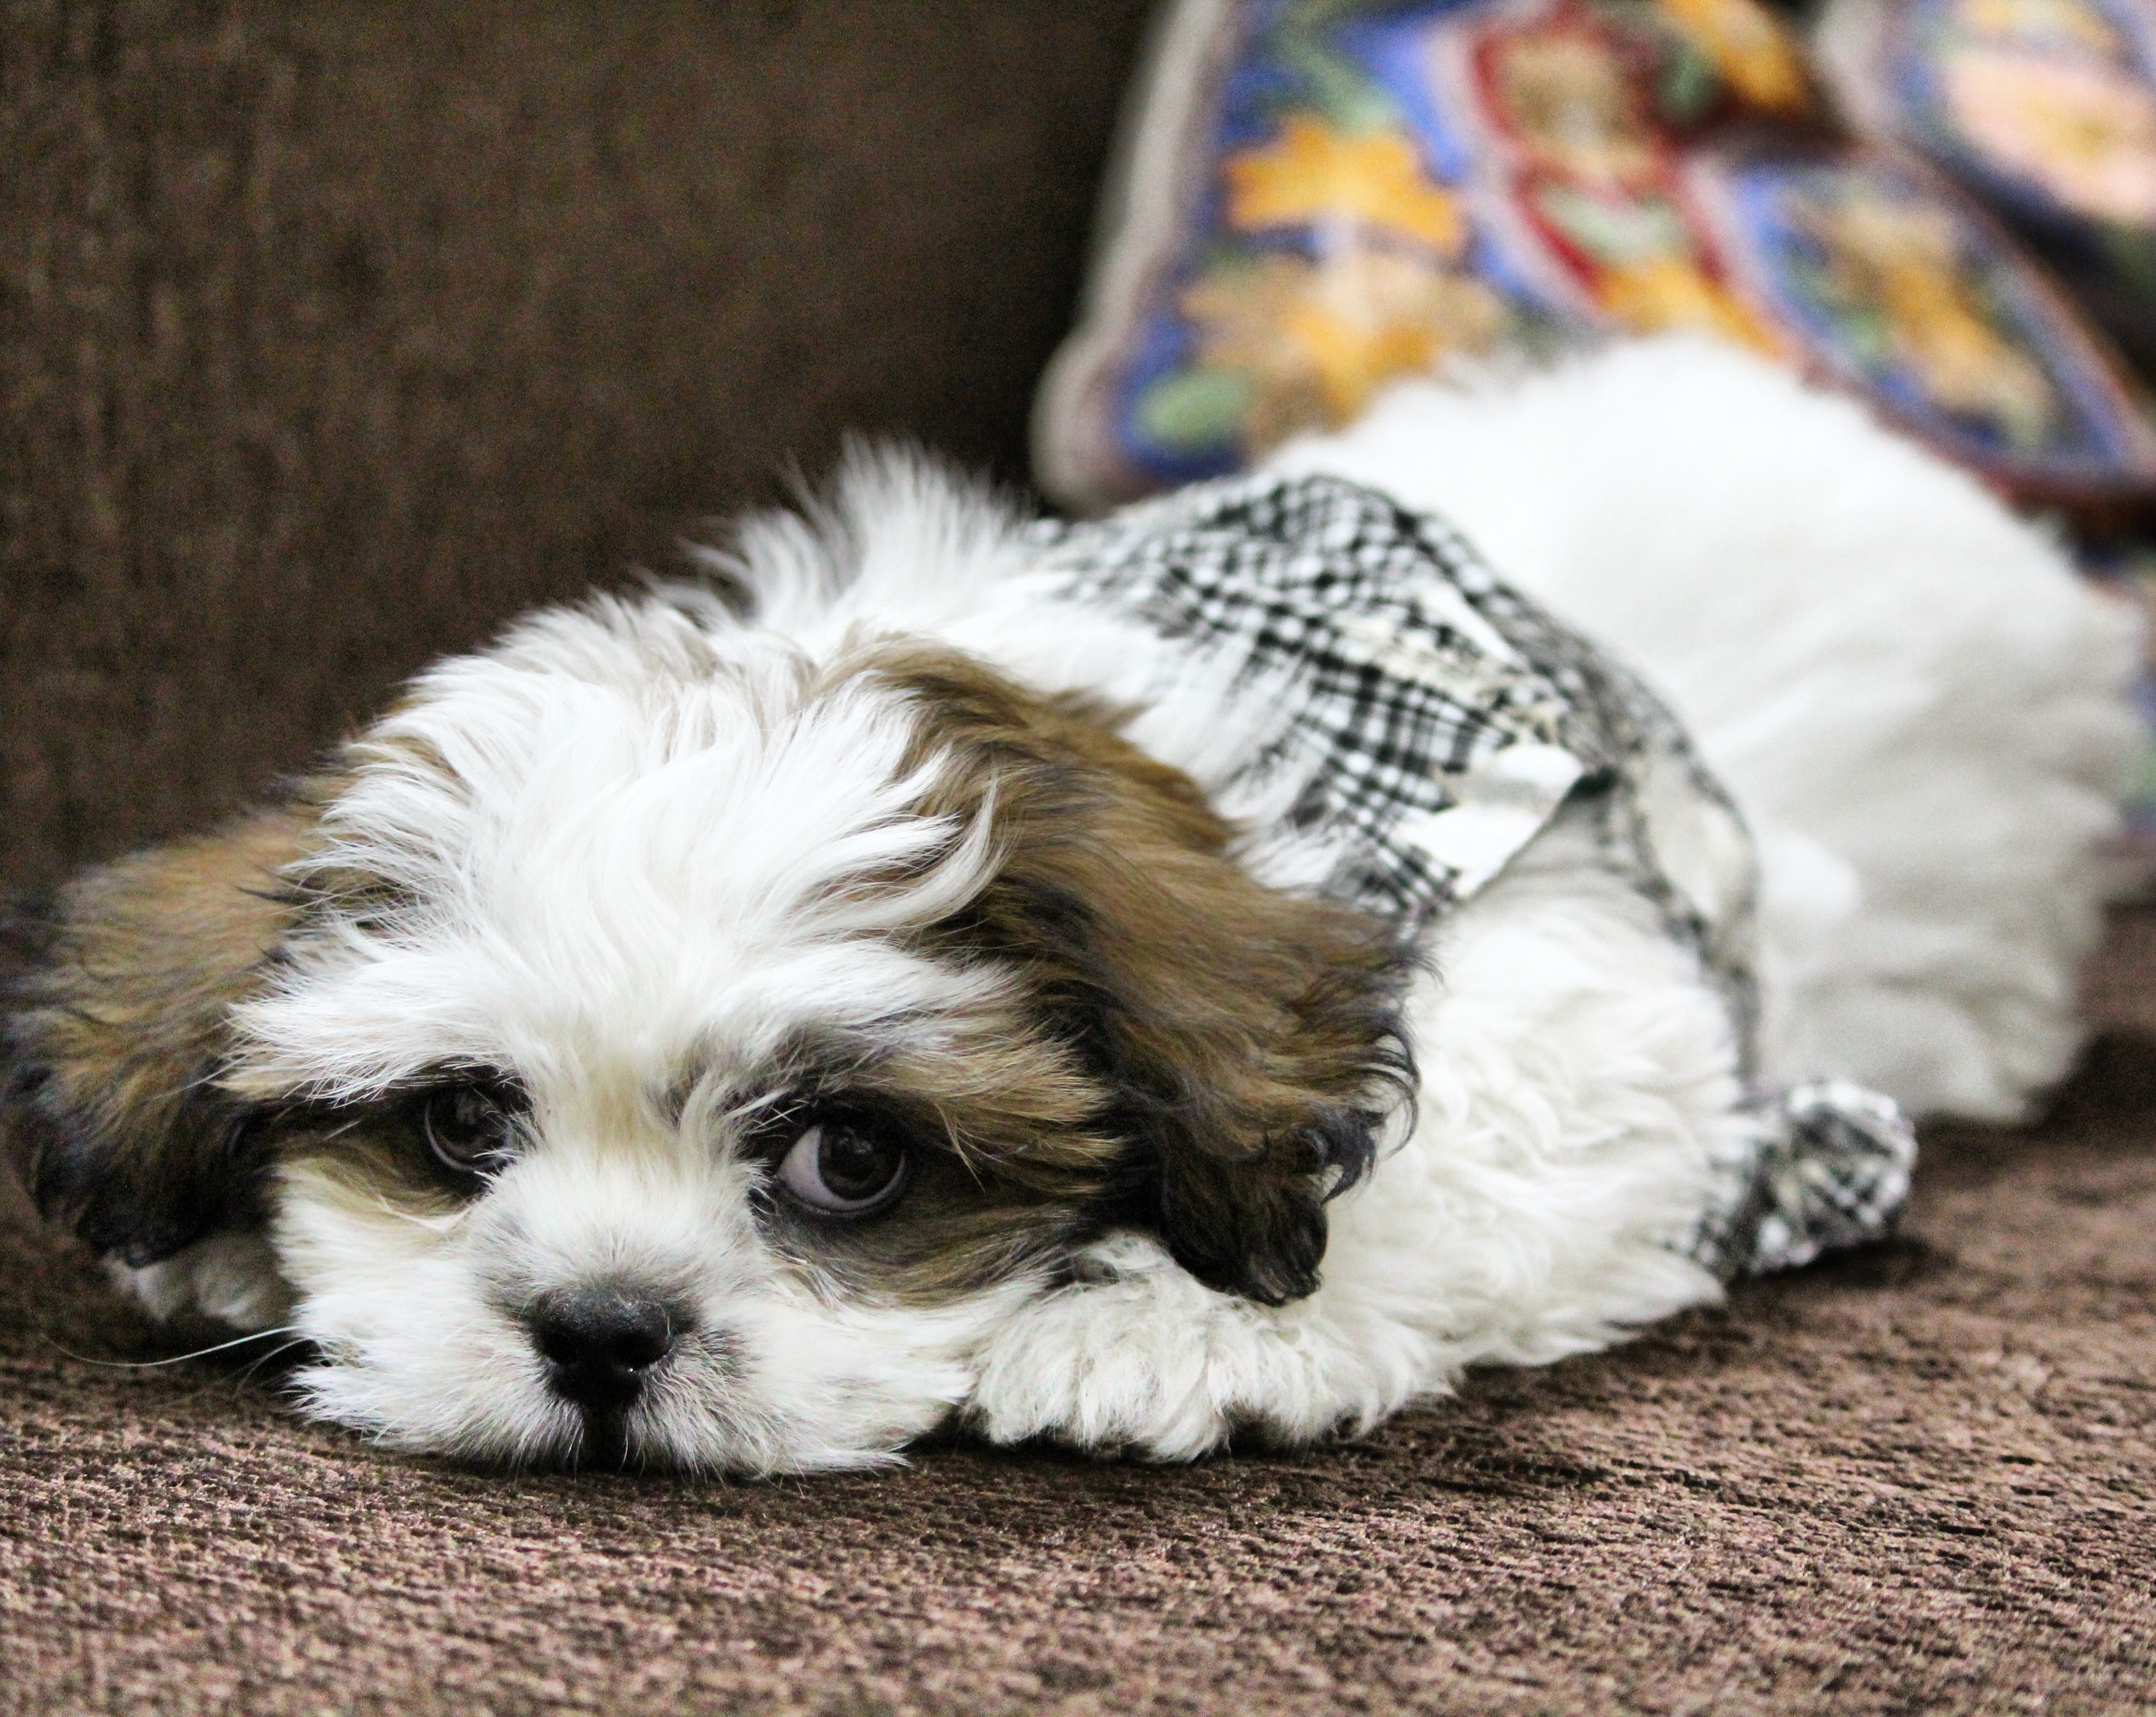
puppy, dog, cute, pet, mammal, vertebrate, noddy, adorable, dog breed, lhasa apso, doggy, cute animals, shih tzu, cute puppy, havanese, dog like mammal, carnivoran, dog crossbreeds, morkie, cavachon